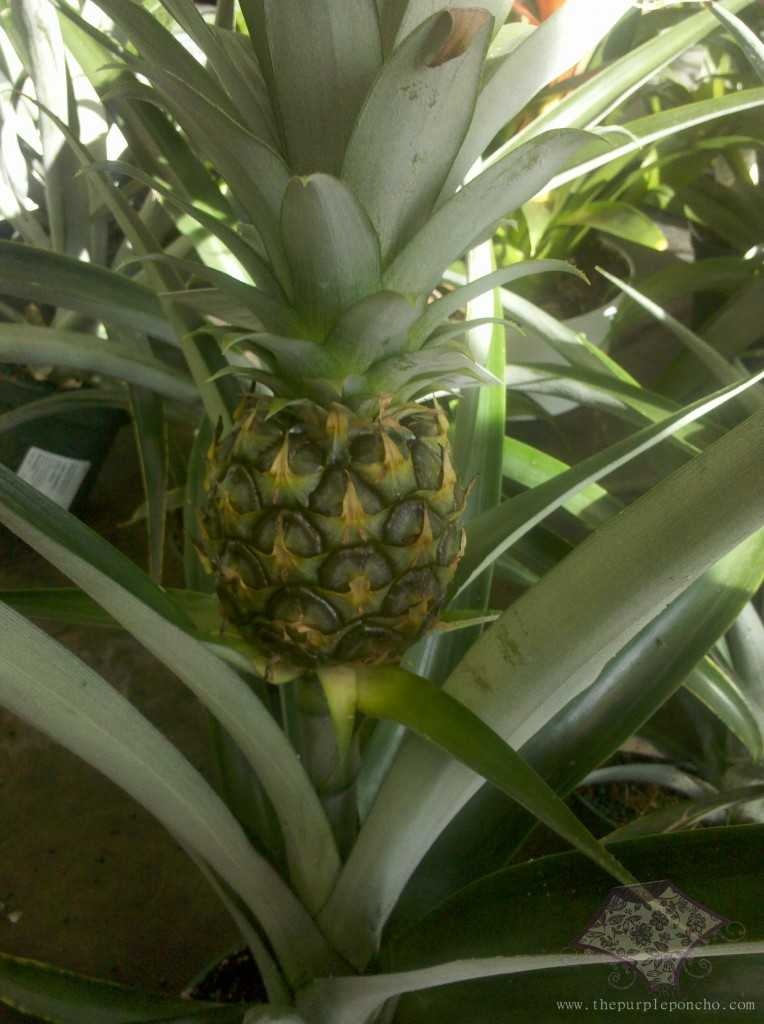
Label: Pineapple